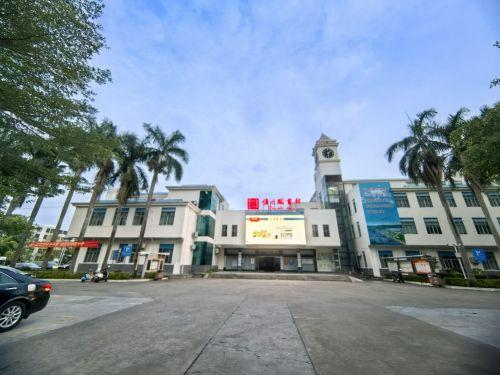
地标名称：儋州图书馆